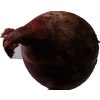
Label: red_onion